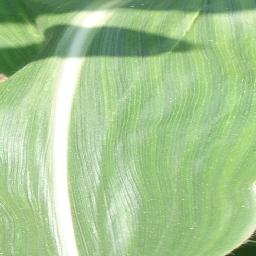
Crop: corn
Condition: (maize)_healthy